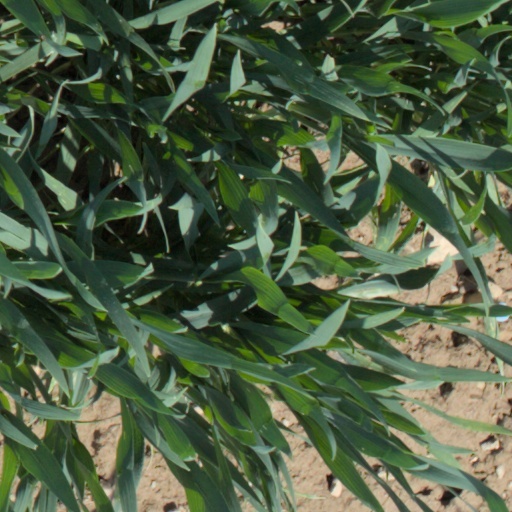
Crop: wheat